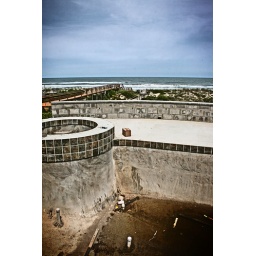
we found a 4 story beach house in the making, this is the soon to be swimming pool